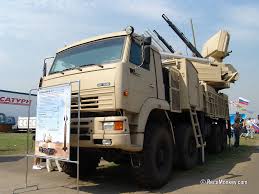
Label: Pantsir-S1